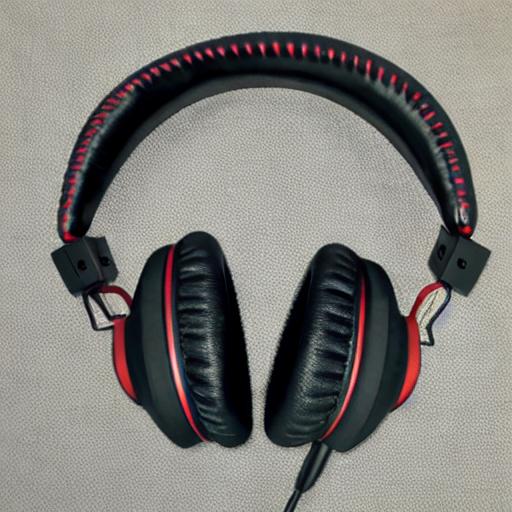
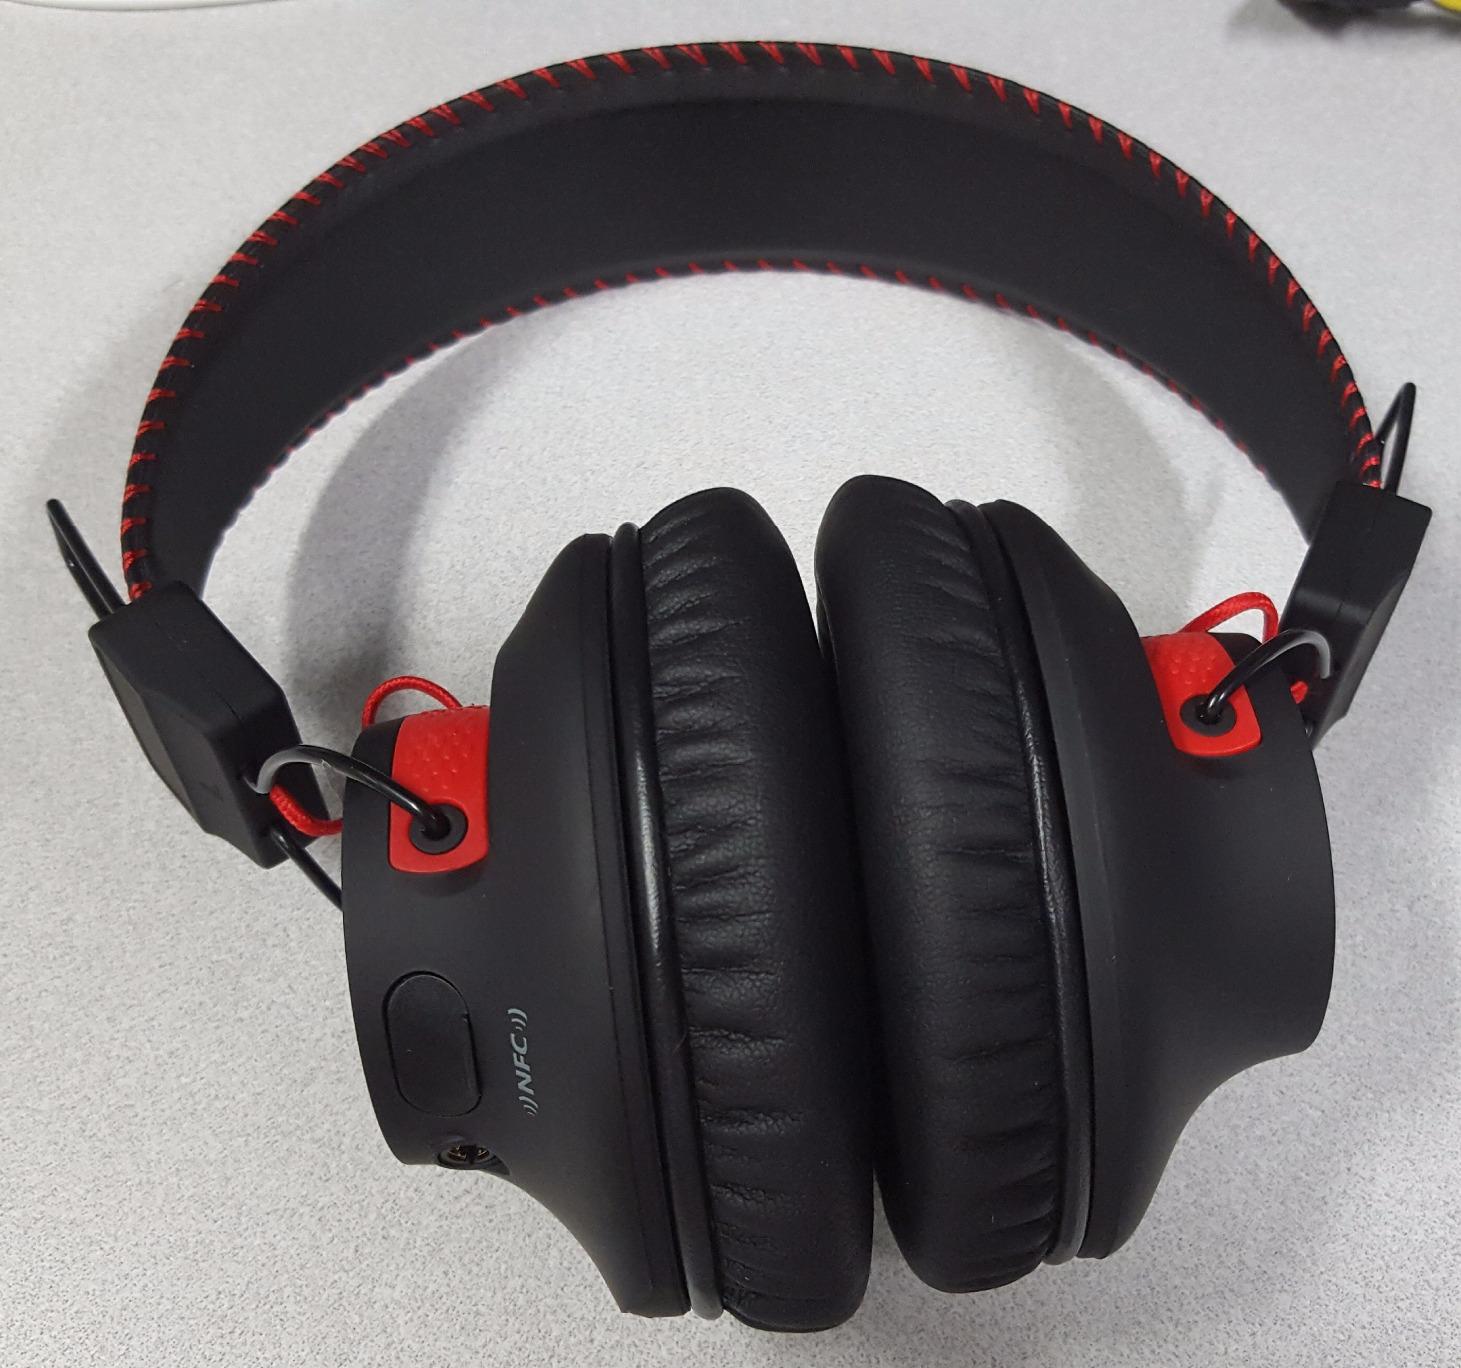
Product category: headphones
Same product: no